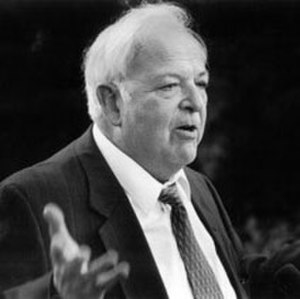
Burton Richter
Burton Richter var en amerikansk fysiker. Han ledede Stanford Linear Accelerator Center som var med til at opdage J/ψ meson i 1974, sammen med Brookhaven National Laboratory som blev ledet Samuel Ting. Ting og Richter modtog sammen nobelprisen i fysik i 1976. Denne opdagelse var en del af novemberrevolutionen i partikelfysik. Richter ledede SLAC fra 1984 til 1999.